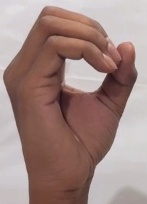
ASL sign: O